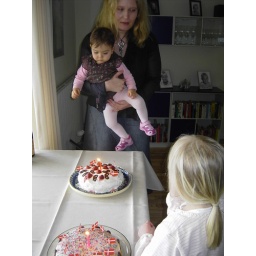
The 1 year candle in the birthday cake